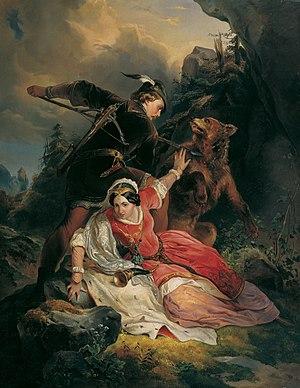
Cymburge de Mazovie, née 1394 ou 1397 à Varsovie et morte le 28 septembre 1429 à Türnitz en Autriche, est une princesse polonaise qui devint vers 1412 la seconde épouse du duc Ernest d'Autriche, de la maison de Habsbourg, et par là duchesse de la lignée de l'Autriche intérieure en Styrie, Carinthie et Carniole. En tant que mère de l'empereur Frédéric III, Cymburge, après Gertrude de Hohenberg, est devenue la deuxième femme à être l'ancêtre de tous les Habsbourg ultérieurs, du fait que seule la descendance de Frédéric s'est perpétuée en lignée masculine.